Jeffrey L. Bannister

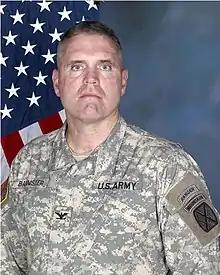
Bannister in 2009 as deputy commander of the 10th Mountain Division

Bannister's assignments included: 82nd Airborne Division; 1st Battalion 75th Ranger Regiment; and 2nd Infantry Division. He commanded at every level from company through division level, including 1st Battalion, 6th Infantry Regiment, 1st Armored Division in Germany (2000–2003). His subsequent commands included 2nd Brigade Combat Team, 2nd Infantry Division (later reflagged as 4th Brigade Combat Team, 4th Infantry Division) at Fort Carson (2005–2008). He served as deputy commander for operations at the 10th Mountain Division from 2009 to 2011, and deputy assistant chief of staff for operations (J3) at United States Central Command (2014–2015). During his career, Bannister deployed overseas on several occasions, including: Operation Joint Guardian (1998); Operation Essential Harvest (2000–2001); Operation Iraqi Freedom; Operation Enduring Freedom; and Operation Freedom Sentinel.